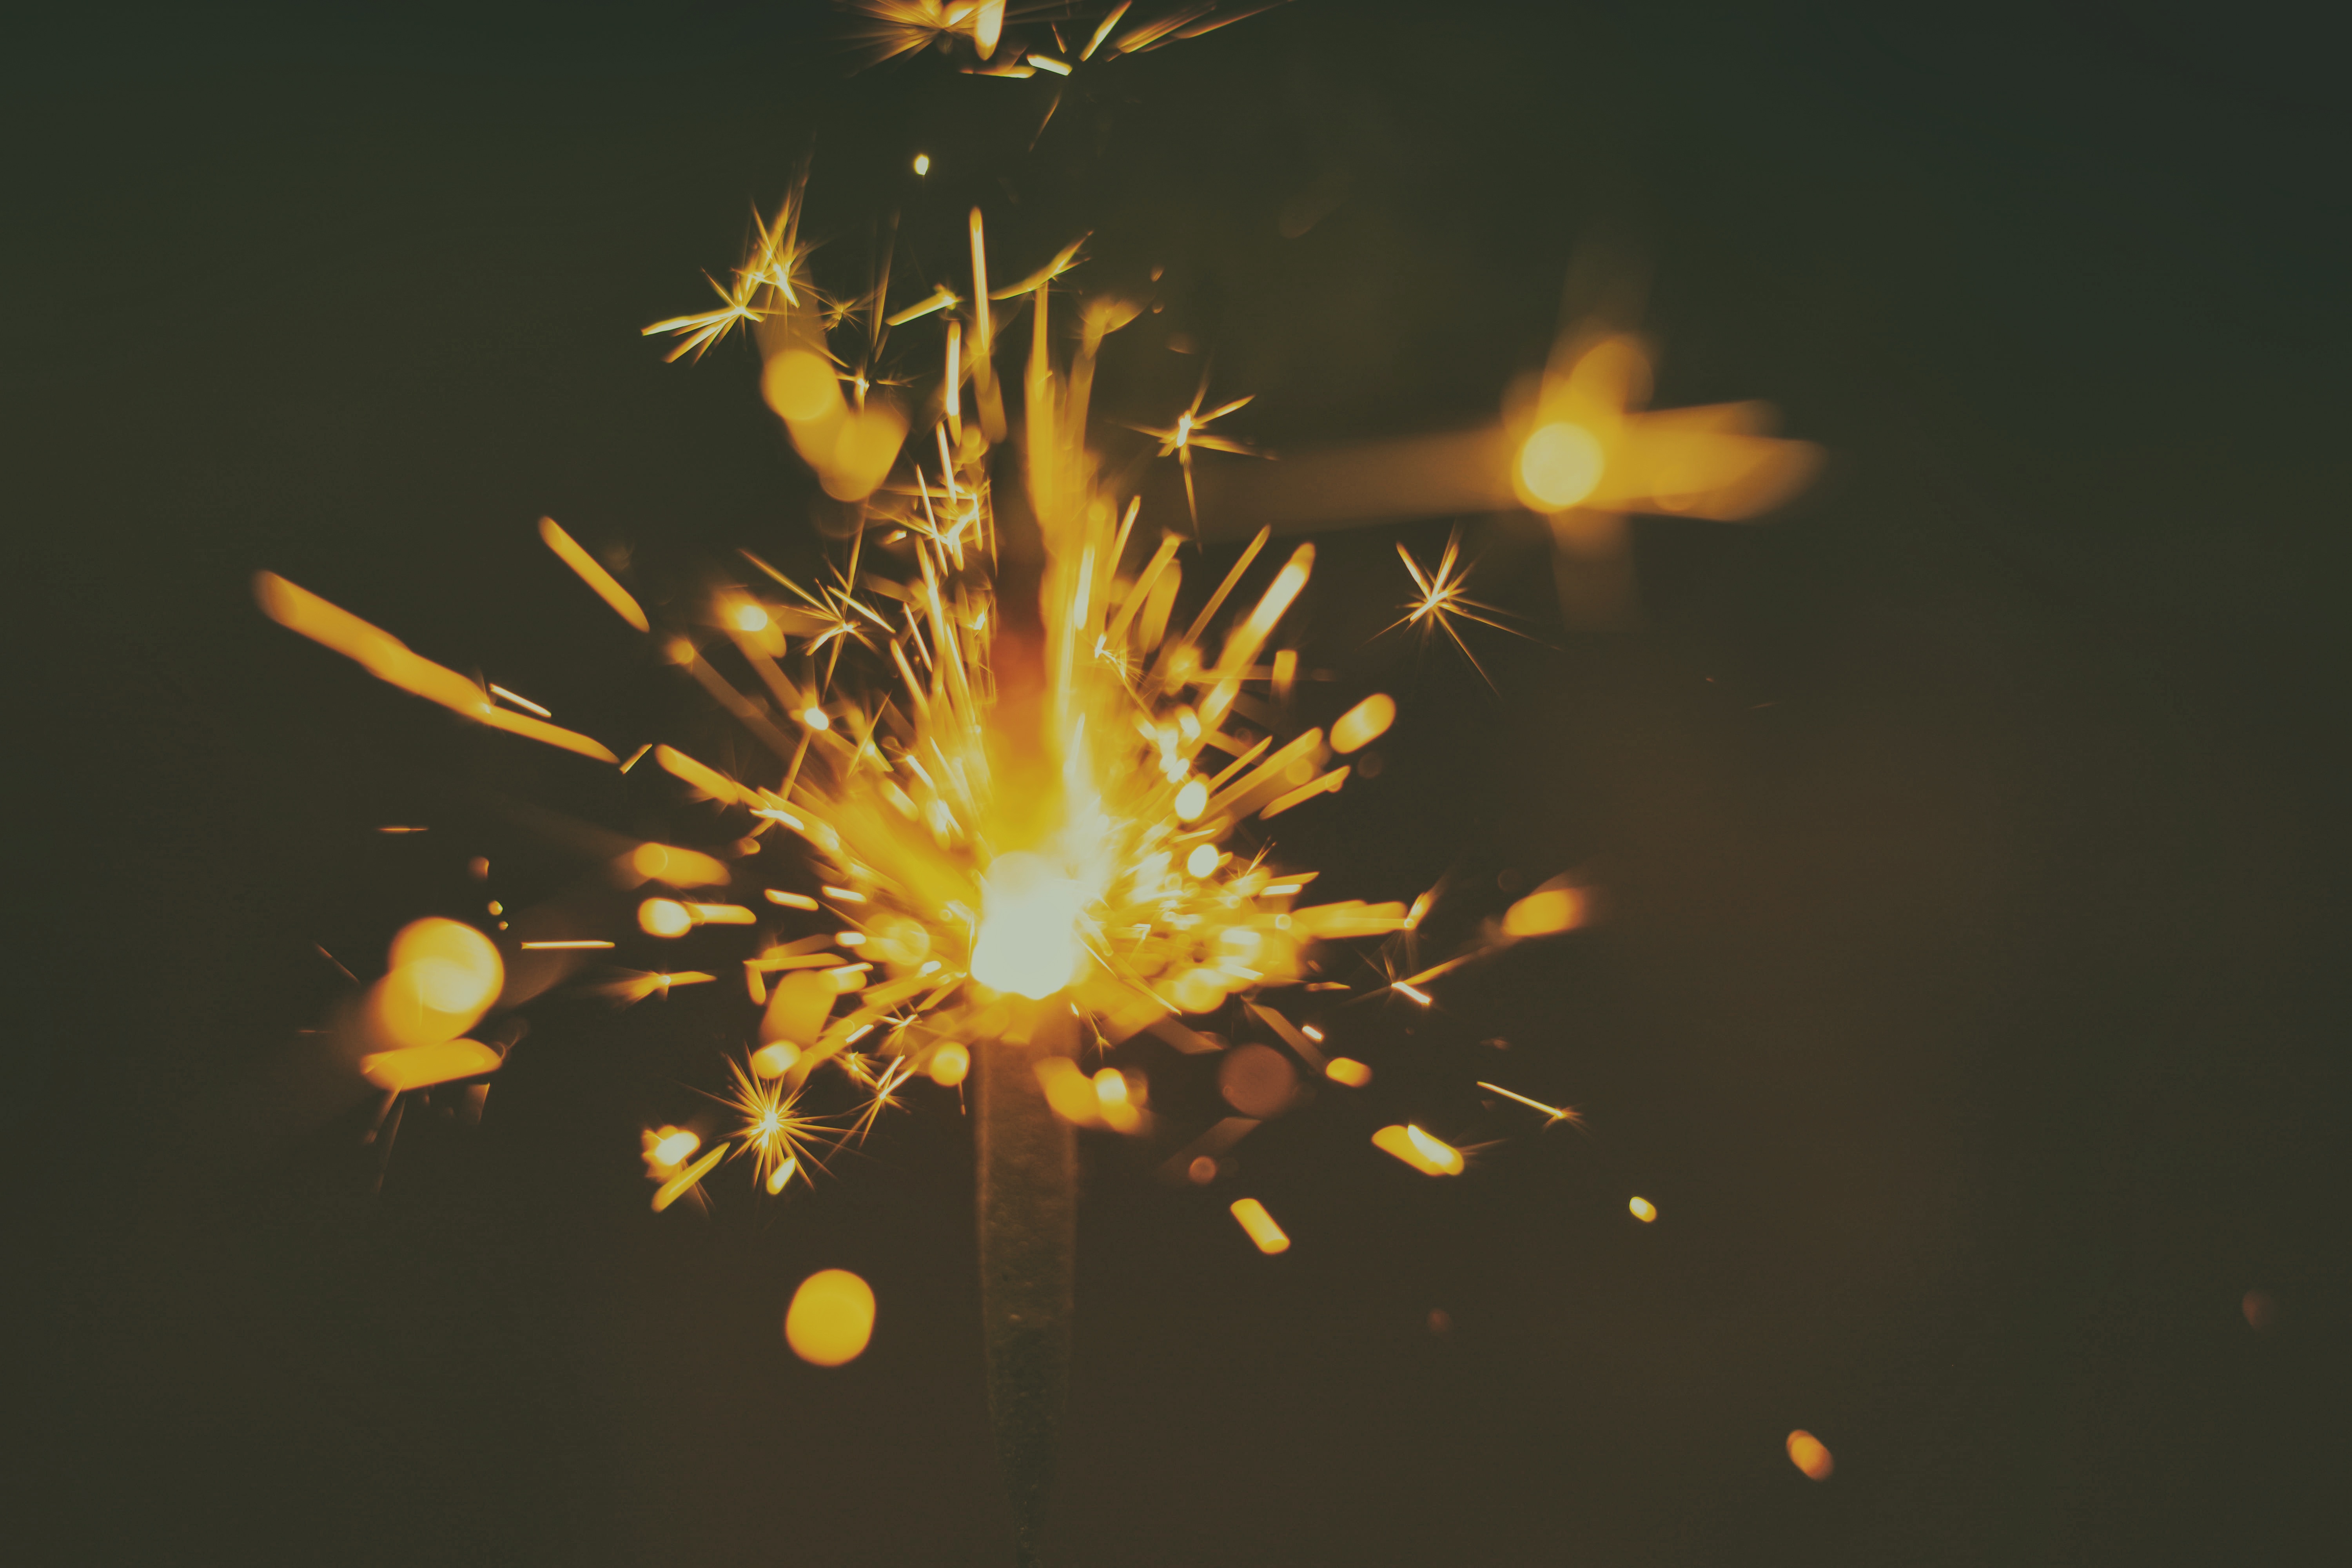
branch, light, blur, abstract, plant, photography, sunlight, leaf, flower, petal, sparkler, celebration, reflection, color, autumn, flame, darkness, yellow, lighting, flora, close up, crackers, bright, light fixture, sparks, macro photography, computer wallpaper